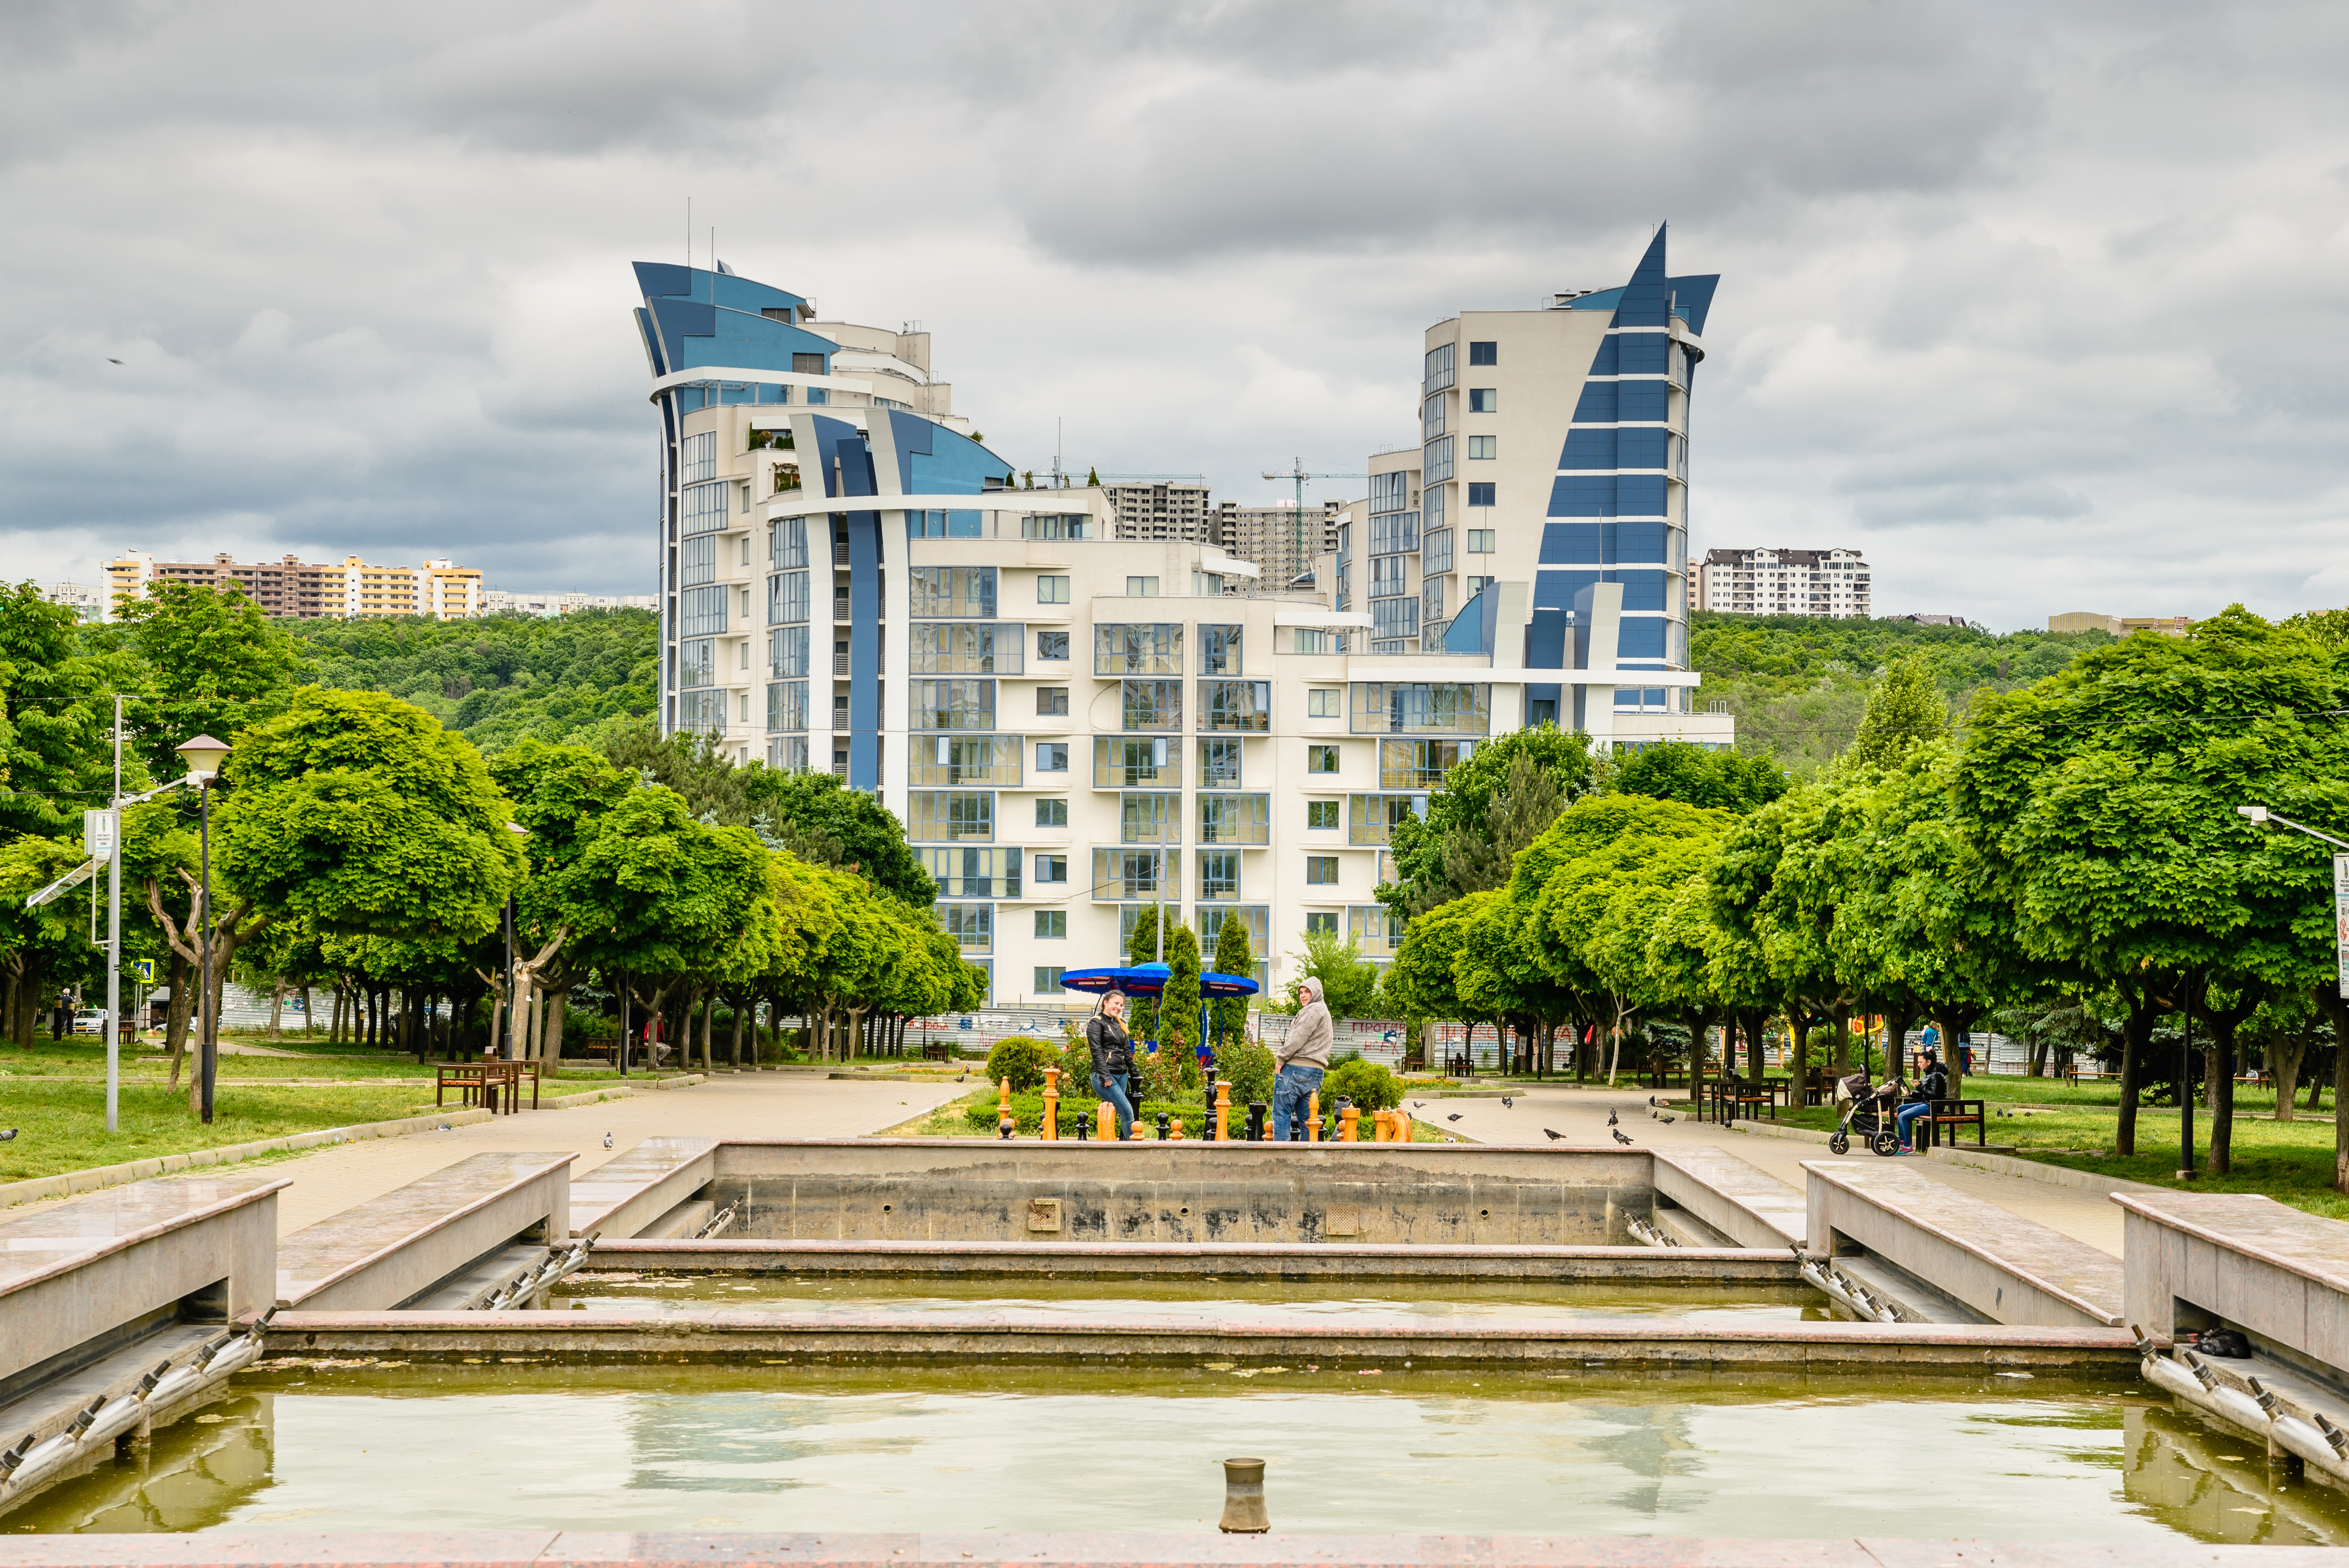
water, nature, architecture, people, skyline, street, photographer, building, city, urban, cityscape, downtown, summer, travel, pond, sight, plaza, park, couple, landmark, modern, tower block, trees, outdoors, picture, fountain, town square, estate, neighbourhood, urban area, residential area, human settlement, metropolitan area